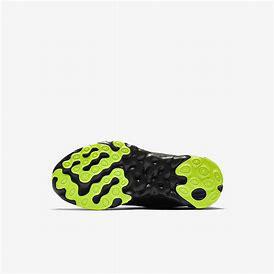
Brand: Nike
Model: Renew Element 55